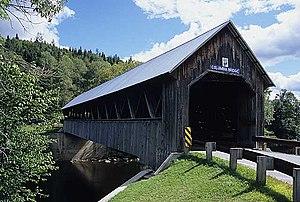
Columbia est une municipalité américaine située dans le comté de Coös au New Hampshire. Selon le recensement de 2010, sa population est de 757 habitants.